Kyun! Ho Gaya Na...

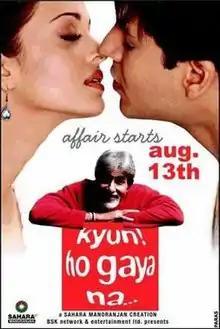
Theatrical release poster

Kyun! Ho Gaya Na..., released in English as Look What's Happened Now, is a 2004 Indian Hindi-language romance film directed by Samir Karnik starring Amitabh Bachchan, Vivek Oberoi, Aishwarya Rai and Sunil Shetty. This film was the acting debut of Kajal Aggarwal.